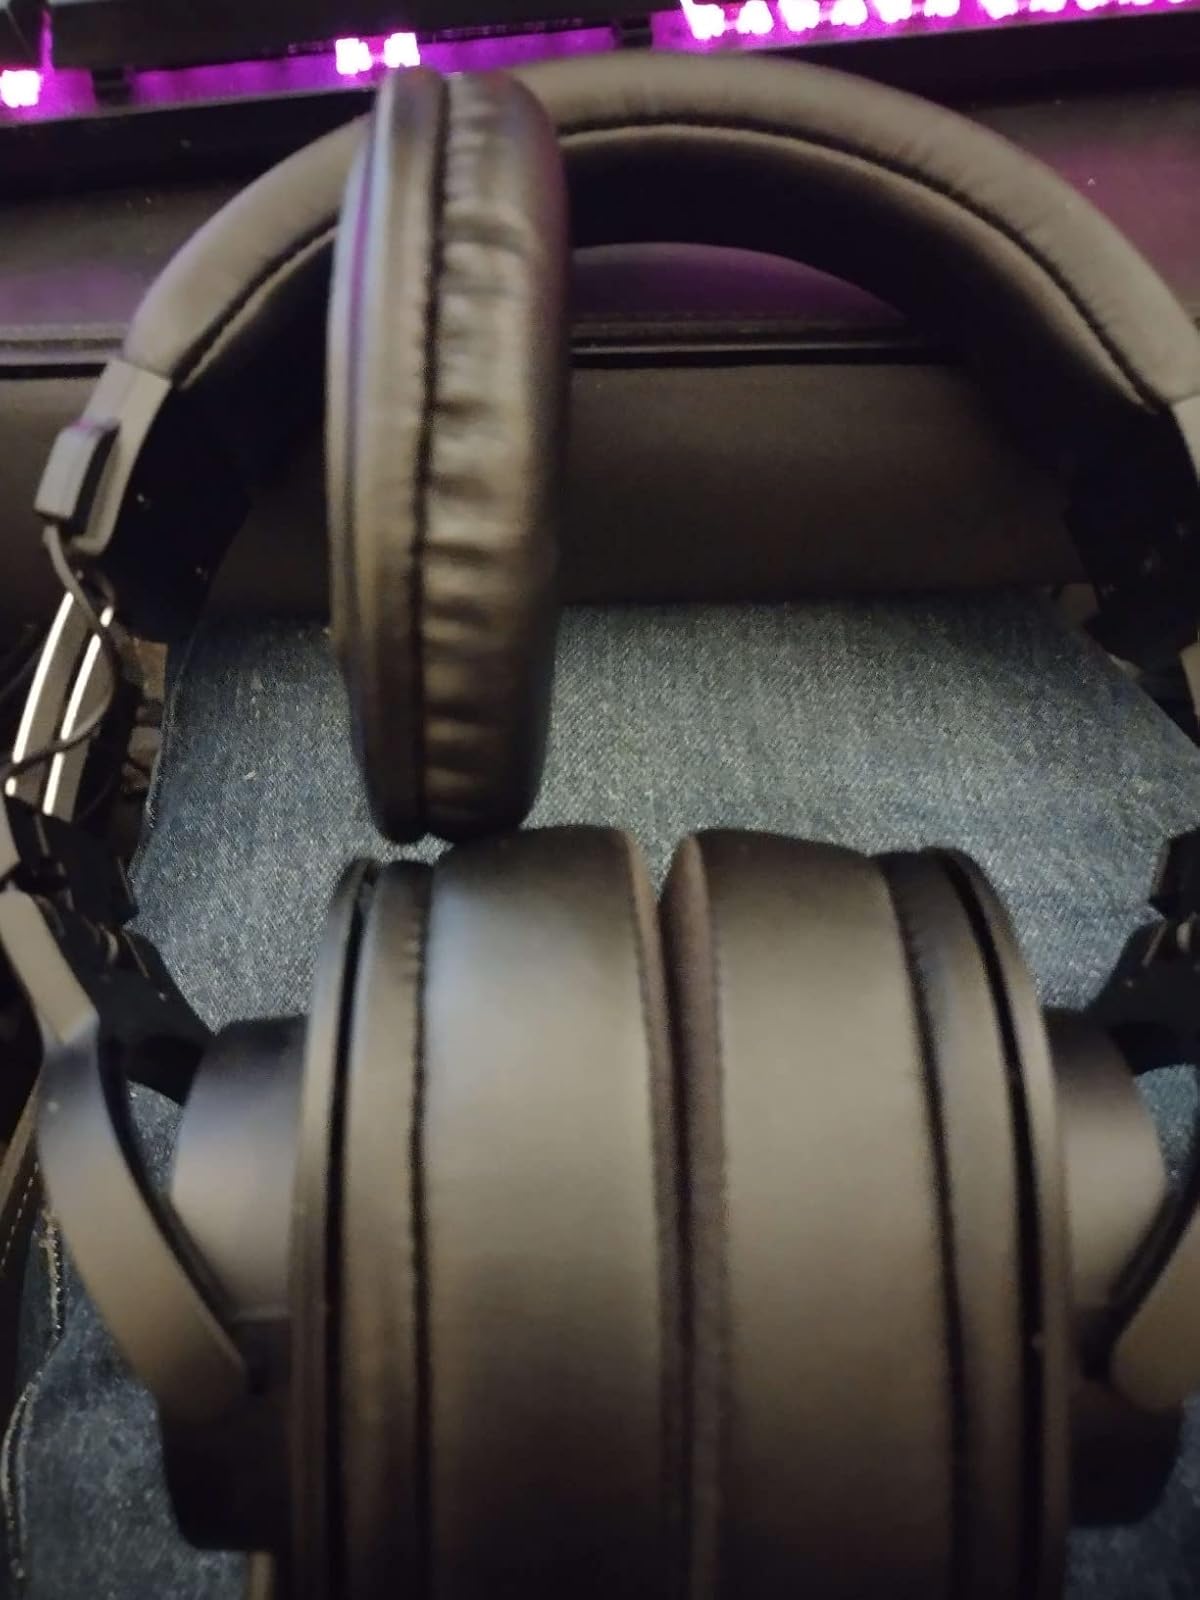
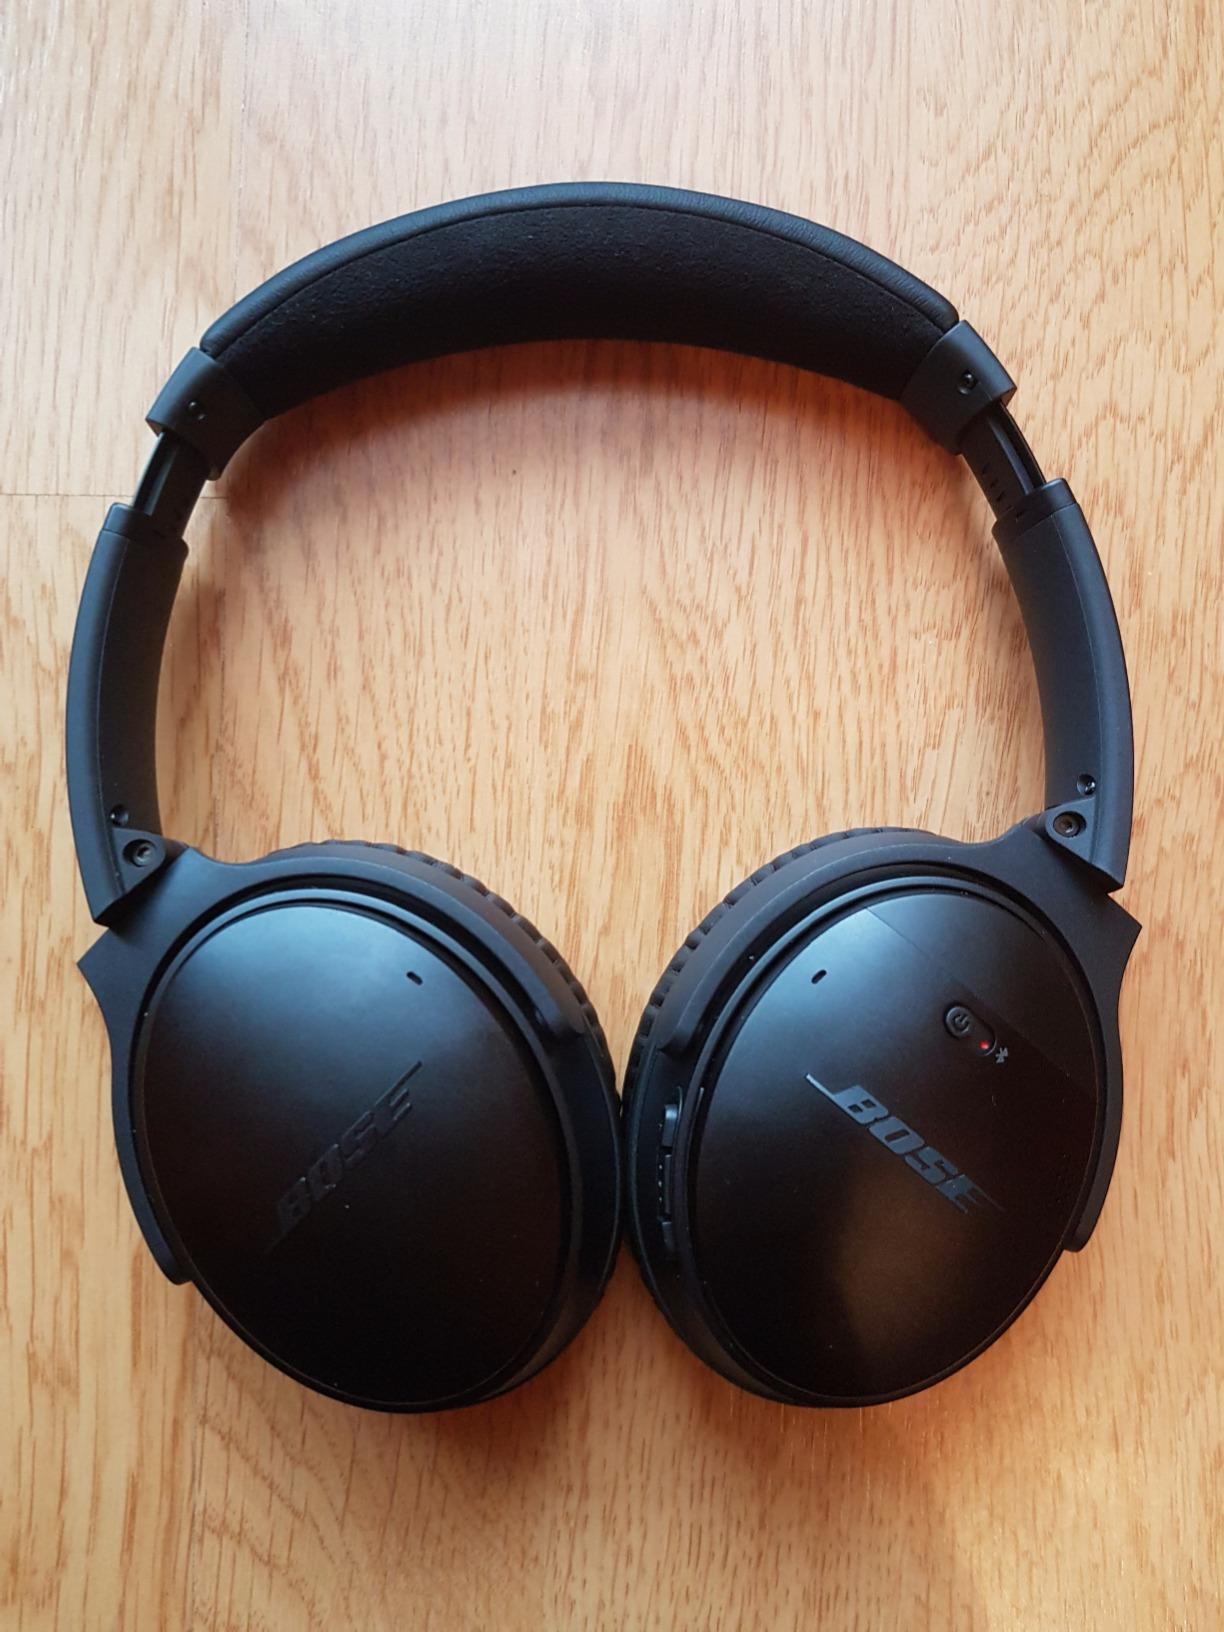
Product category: headphones
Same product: no